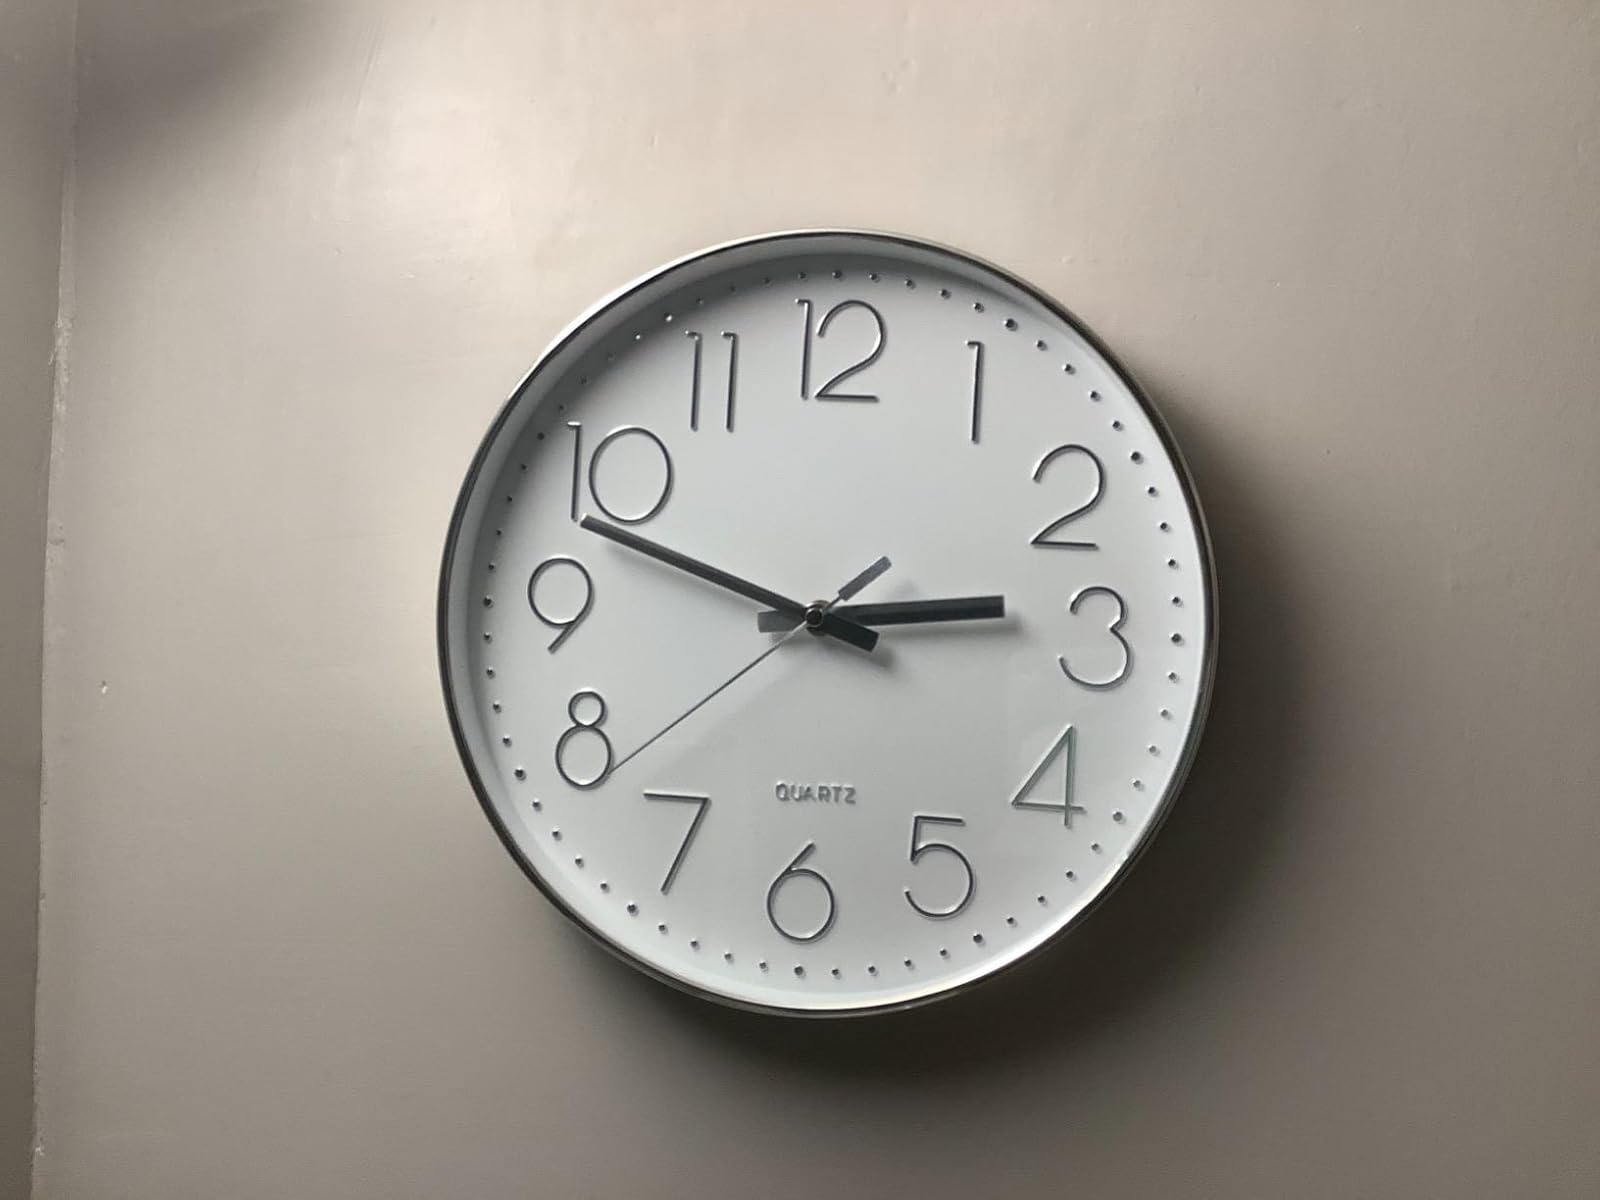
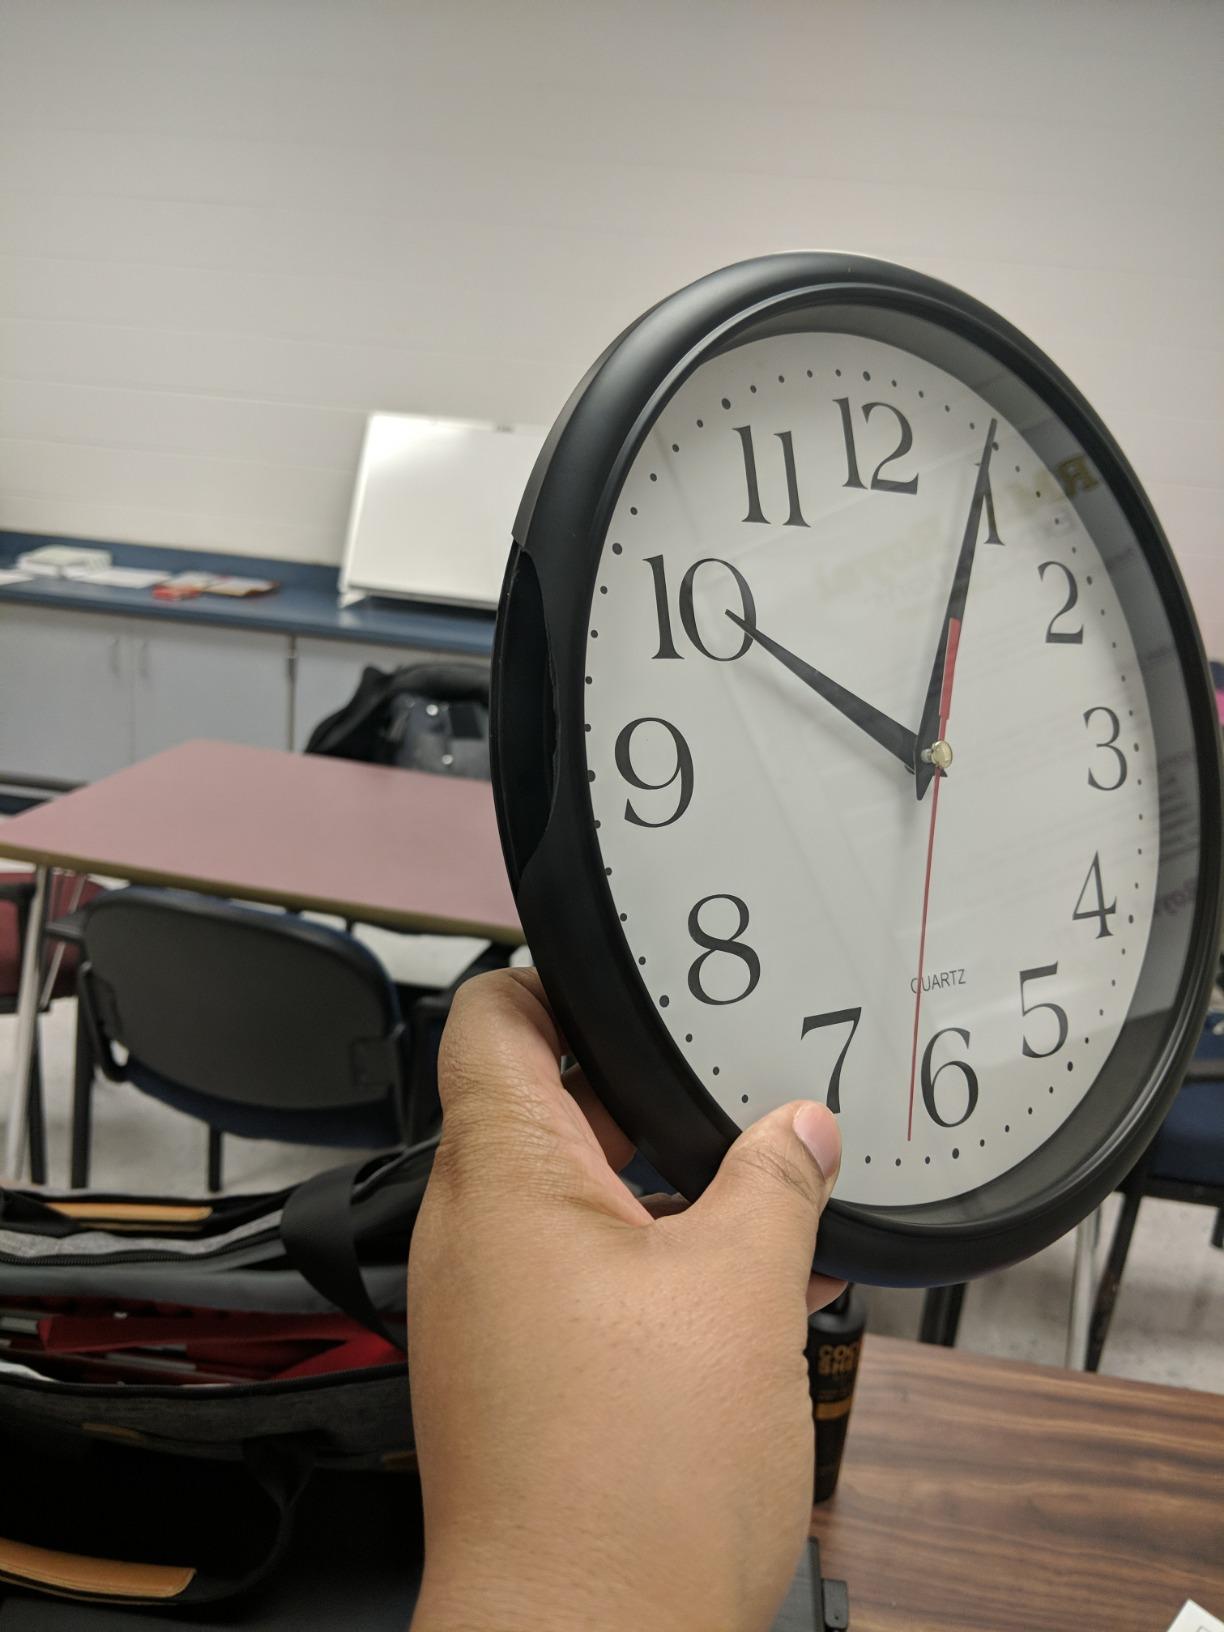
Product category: clock
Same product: no